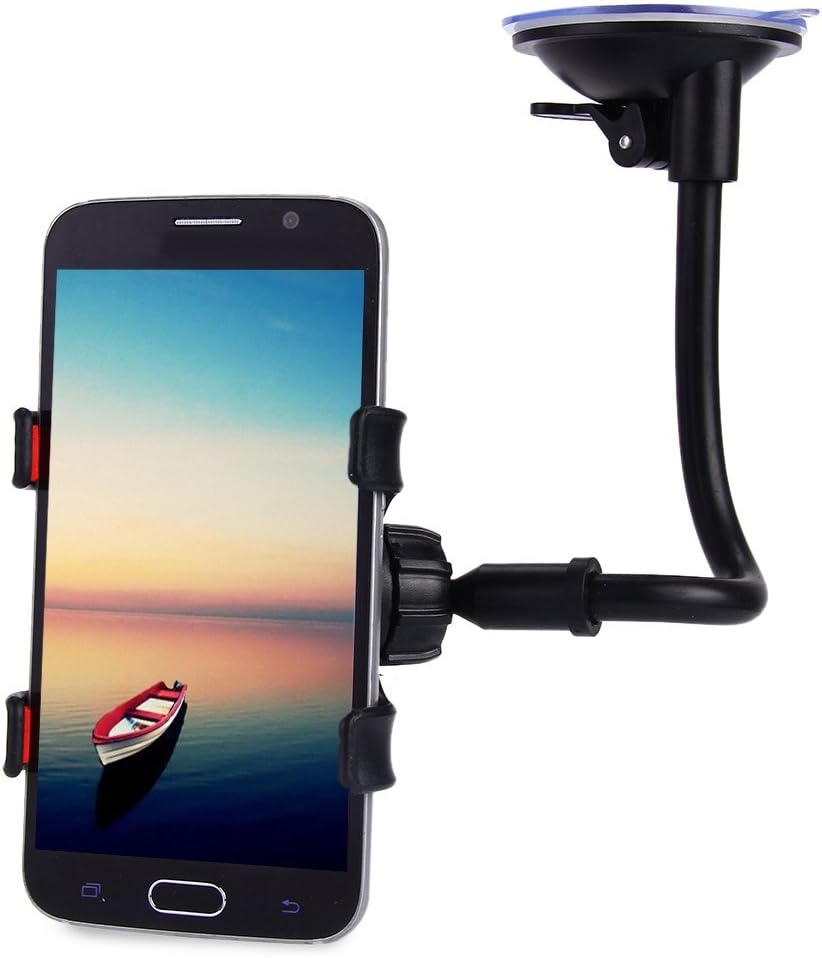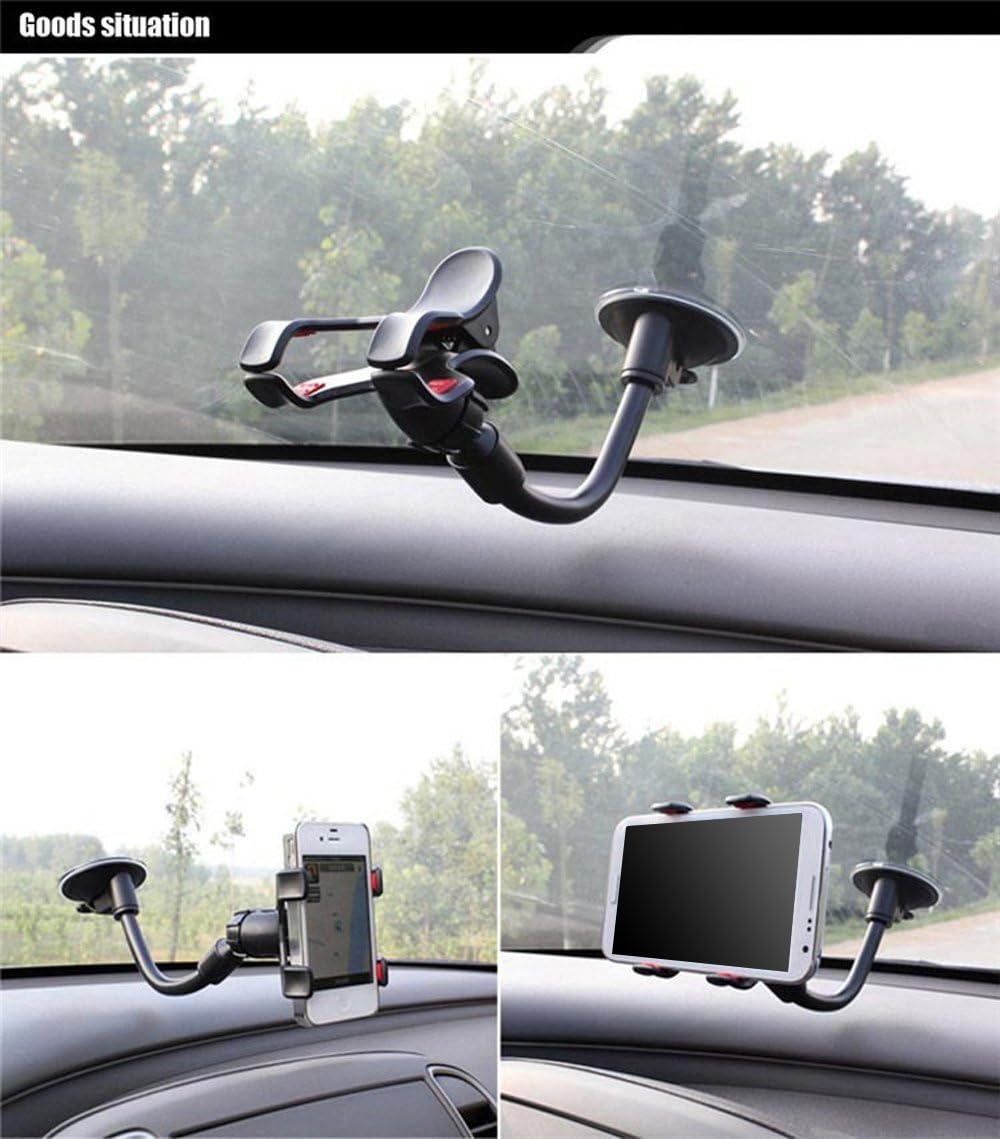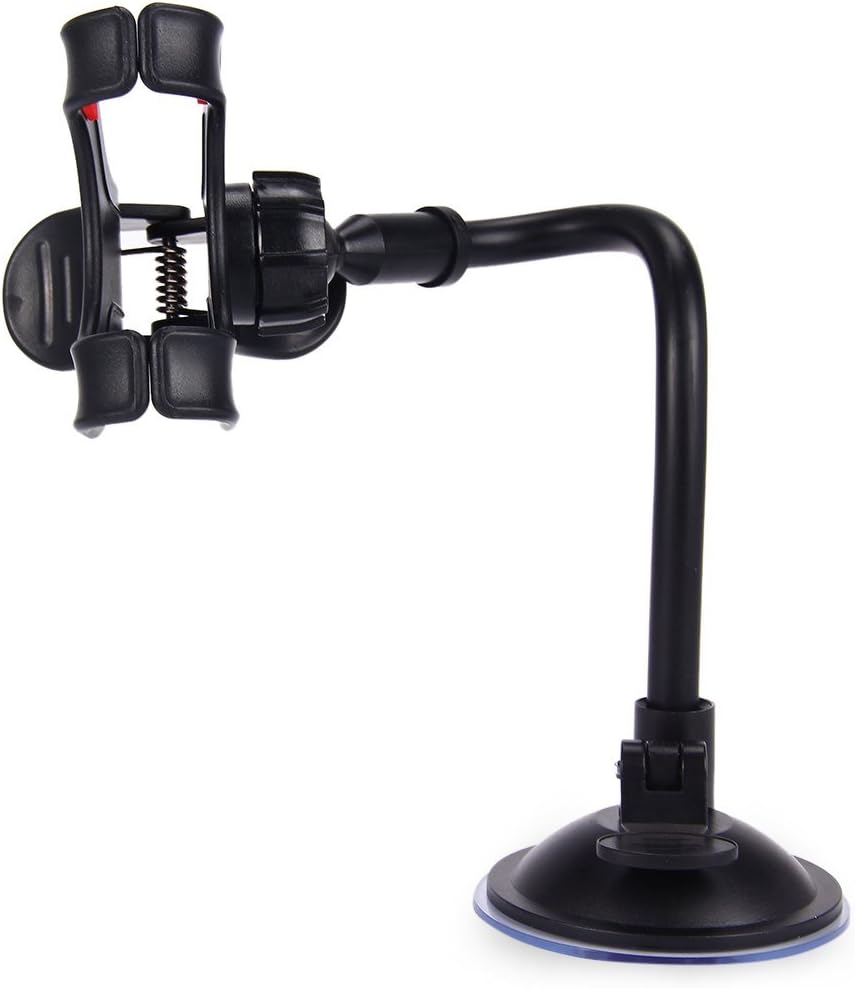
AUTOLOVER Universal Long Arm Car Windshield Holder 360 Degrees Rotation Mount Bracket Stand for Cell Phones
Category: Cell Phones & Accessories
Universal 360 Degrees Rotation Long Arm Car Windscreen Cellphone Holder The car mount is the perfect mobile phone holder for most smartphones. 360-degree rotation is in order to provide multiple viewing angles from anywhere inside your vehicle. It is easy to install with no tools required. Thanks to its super strong sticky gel pad, so the car mount can be sticked securely to most smooth flat surfaces, yet it is still easily removable. Choose it to protect your phone in car, you're ready to go! Features: Can stretch to side and prevent falling out, the maximum extensible width can reach 950mm.  360-degree rotation as you want, meeting different sight needs, humanized design.  Unique and compact design, long arm (about 17cm) and double clip.  Equipped with auxiliary sticking plate (diameter: 6.4cm), allowing you to easily paste holder on the dashboard, and somewhere you want.  Non-slip feet, keep your cell phone in holder steadily.  Locking feature helps place your phone efficiently into the mount and out of it without causing any damage.  No tools required and easy to install. Type: Organizer And Holders Material : Plastic Color : Black Package weight: 0.129 kg Package size (L x W x H) : 12 x 9.5 x 6.5 cm / 4.72 x 3.73 x 2.55 inches Package Contents: 1 x 360 Degrees Rotation Car Windshield Holder, 1x Sucker with Long Arm
Features: The car mount is the perfect mobile phone holder for most smartphones. | 360-degree rotation is in order to provide multiple viewing angles from anywhere inside your vehicle. | It is easy to install with no tools required. | Thanks to its super strong sticky gel pad, so the car mount can be sticked securely to most smooth flat surfaces, yet it is still easily removable. | Choose it to protect your phone in car, you're ready to go!